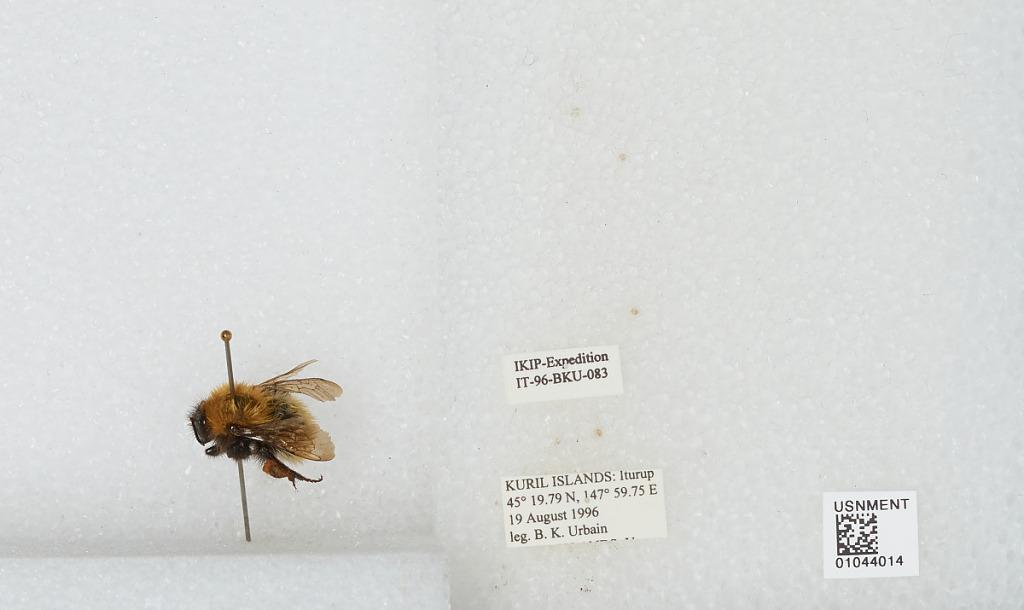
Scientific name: Bombus sp.
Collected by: B. Urbain
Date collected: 1996-8-19
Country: Russia
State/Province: Sakhalin
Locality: Iturup, Kuril Islands
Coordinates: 45.3297, 147.996